1956 12 Hours of Sebring

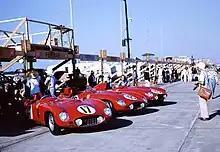
A Ferrari lineup for the race. Car number 17, Ferrari 860 Monza, won the race.

However, this race came just eight months after the disaster at Le Mans. The United States was not immune to the fallout following that race, and the American Automobile Association decide to withdraw from all participation in motor sport. This left the promoters with no international recognition for the race, and therefore no FIA approval. It was very simple; no FIA approval, no international race.